Pehowa

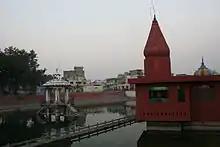
Sarawati River and Temple - Pitrudhak Teerth - Pehowa

Prithudak is one of the important tirtha in the 48 kos parikrama of Kurukshetra.